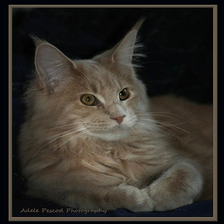
Species: cat
Breed: Maine Coon